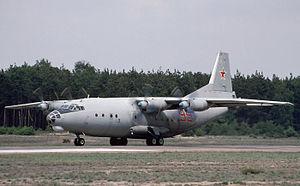
Antonov est un bureau d'études et de construction aéronautique ukrainien fondé 31 mai 1946 par Oleg Konstantinovitch Antonov, sous le nom de OKB-153.